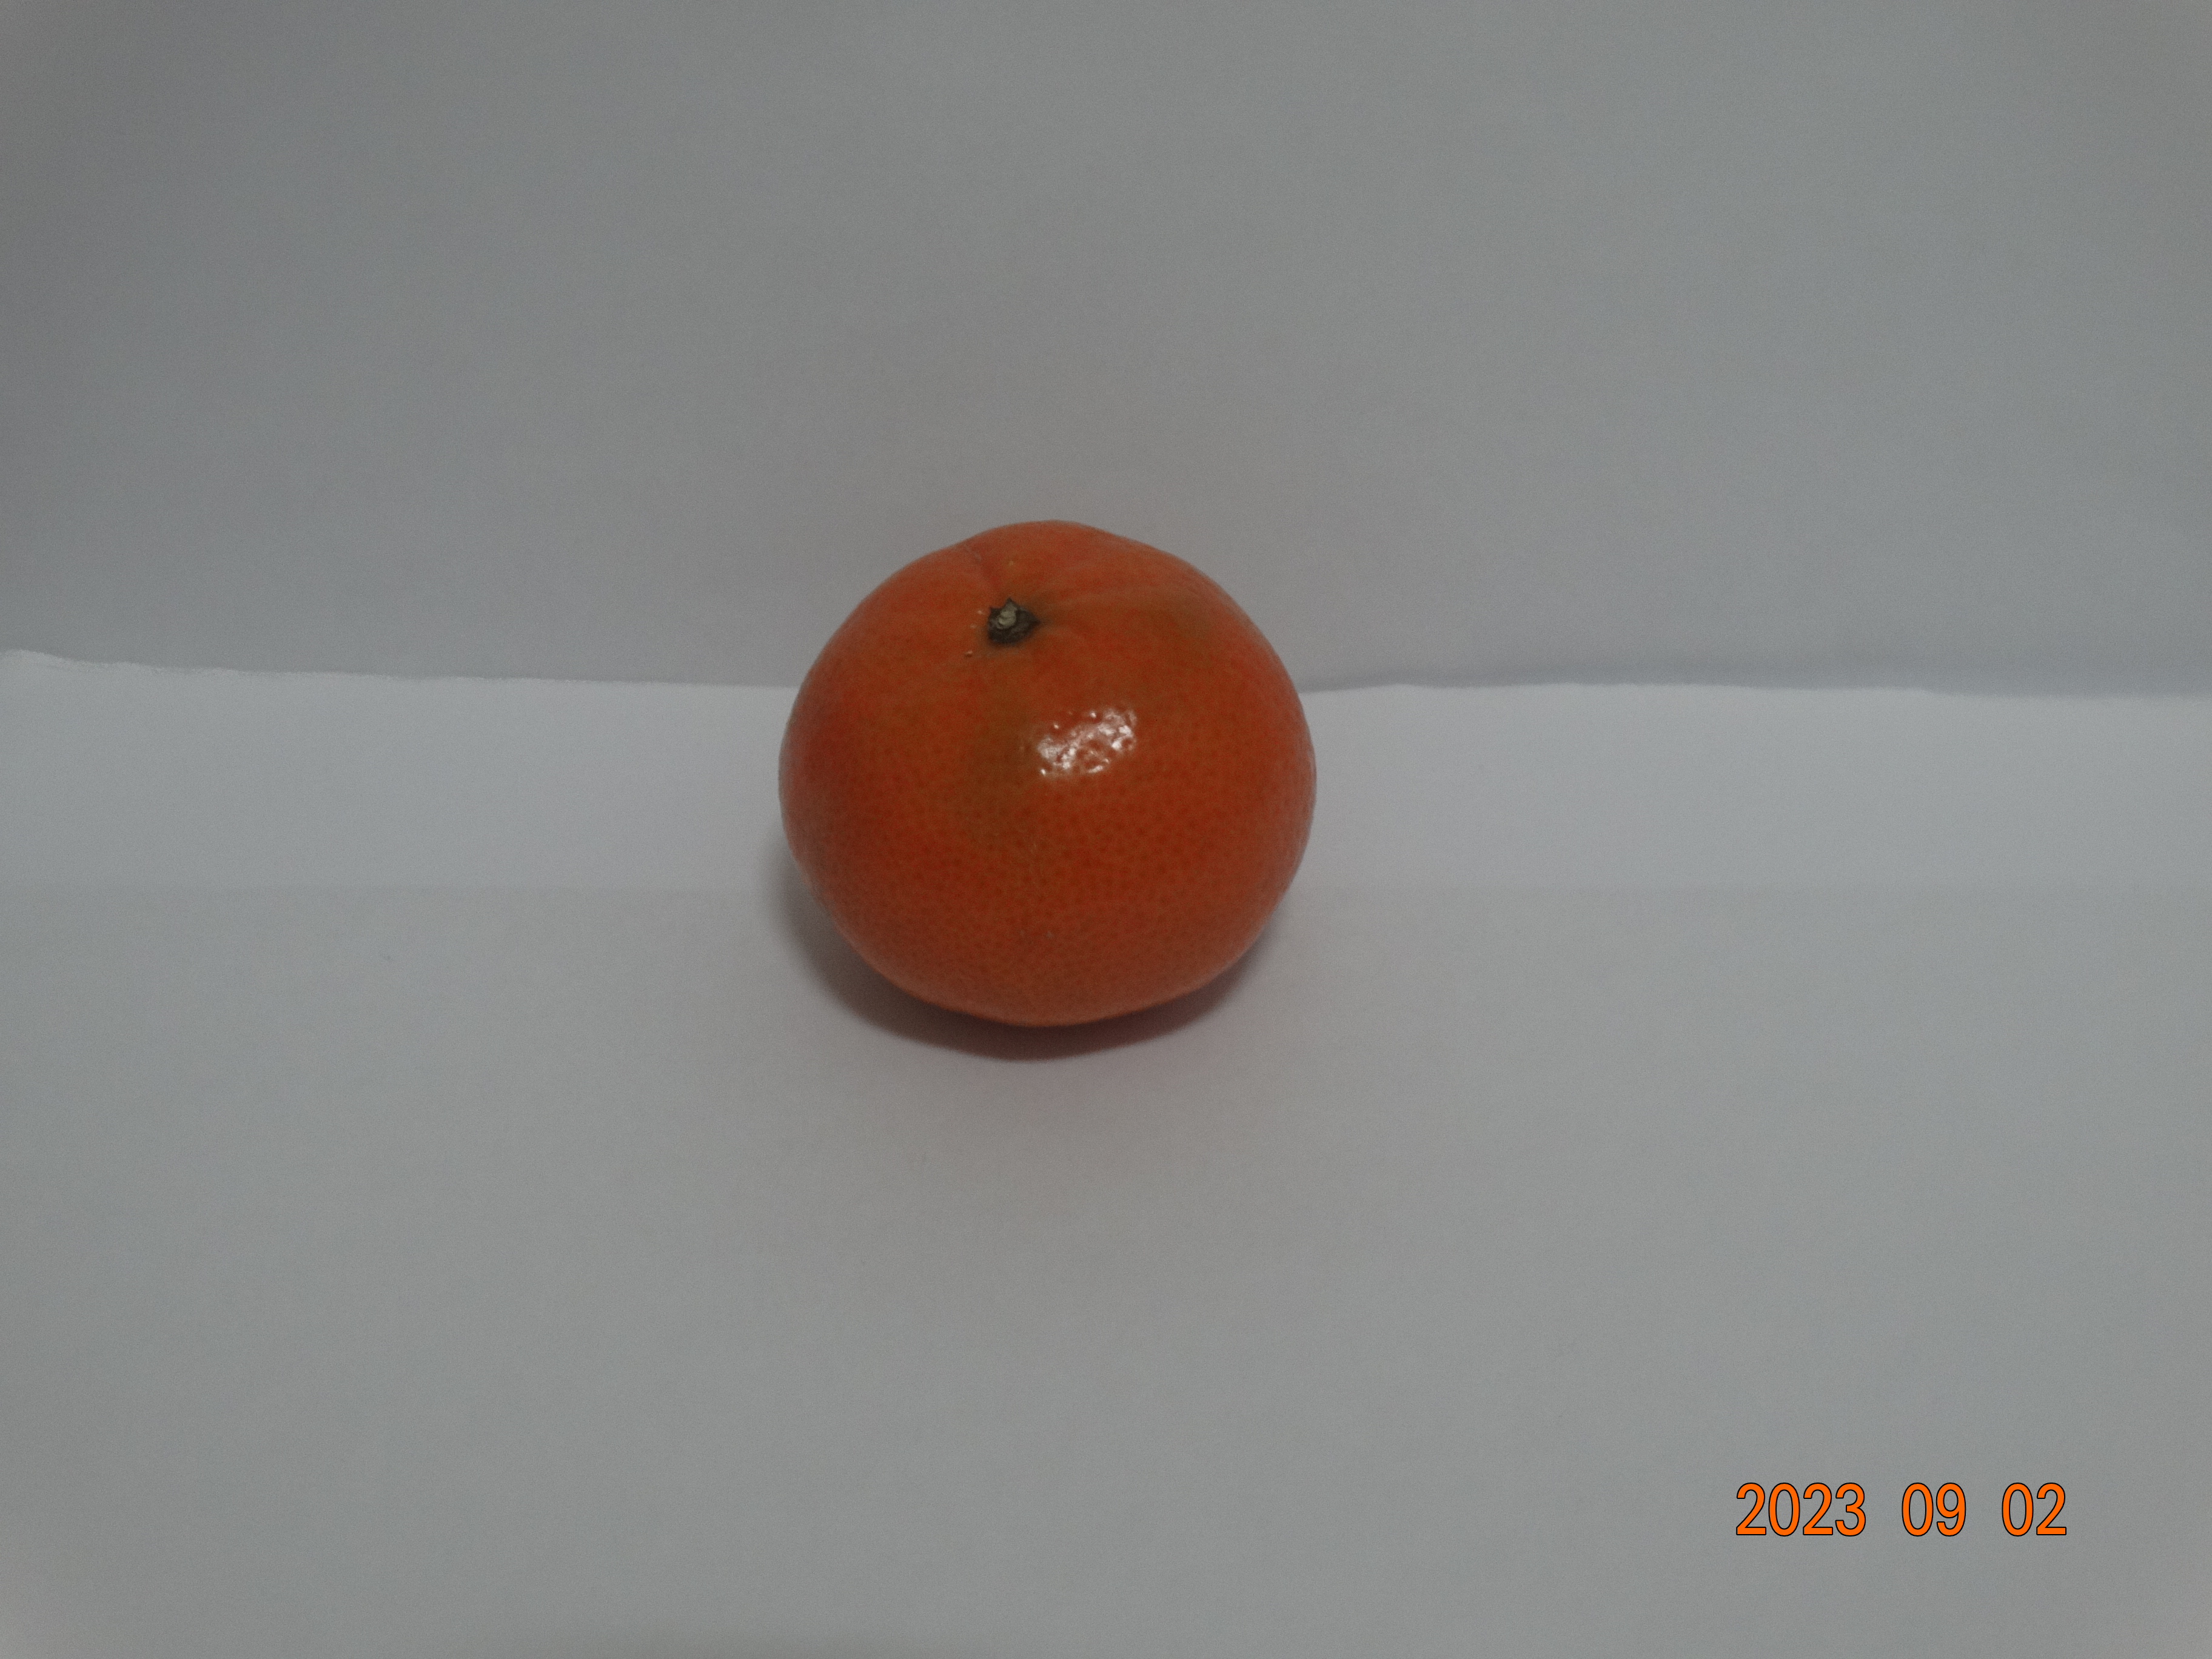
Citrus fruit variety: tangerine